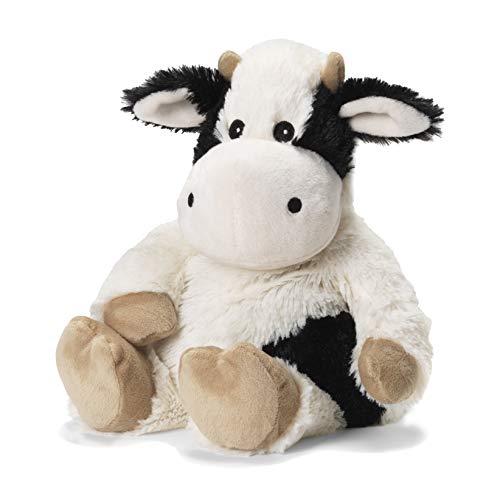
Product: Intelex Warmies Microwavable French Lavender Scented Plush, Black & White Cow Warmies
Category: Toys & Games | Stuffed Animals & Plush Toys | Stuffed Animals & Teddy Bears
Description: Warmies are the 1 leading and trusted brand of hot and cold therapy plush toys and spa gifts.
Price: $19.90
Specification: Product Dimensions:         14 x 8 x 4 inches ; 1.3 pounds    |Shipping Weight: 1.6 pounds (View shipping rates and policies)|ASIN: B07VTGSXPC|UPC: 816018021834|    #195    in Stuffed Animals & Teddy Bears